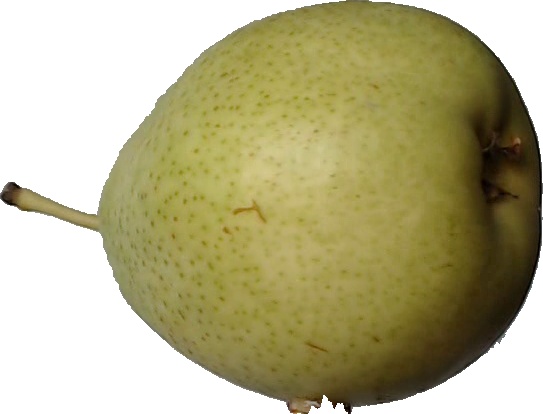
Label: pear_1